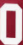
Number: 0